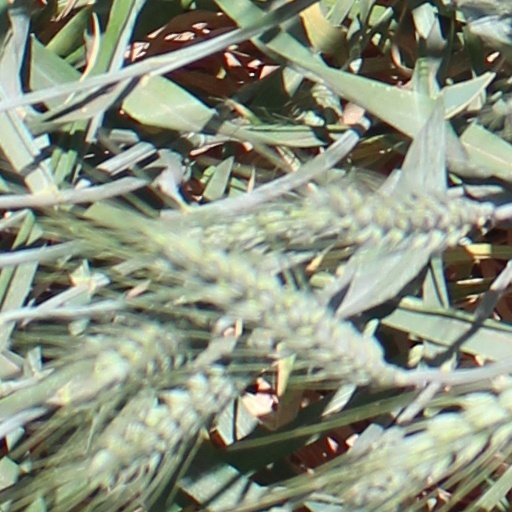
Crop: wheat